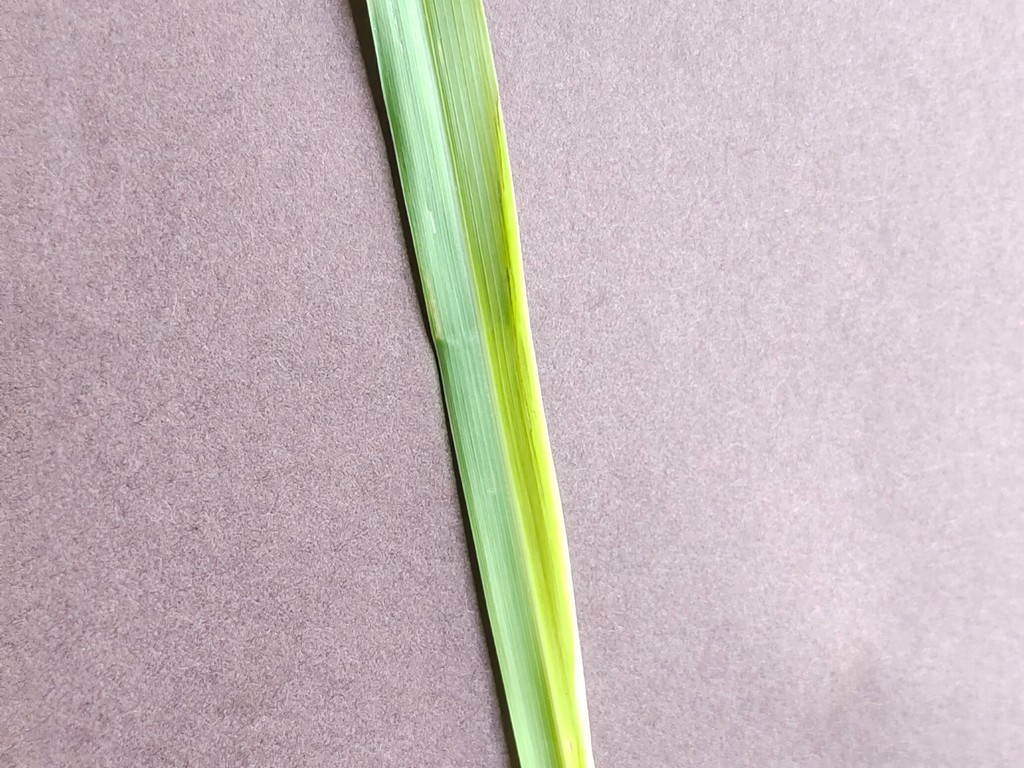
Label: Healthy